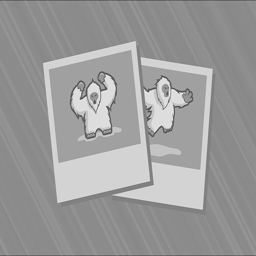
athlete passes against person during the first half .